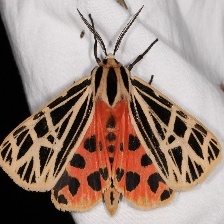
Species: BANDED TIGER MOTH